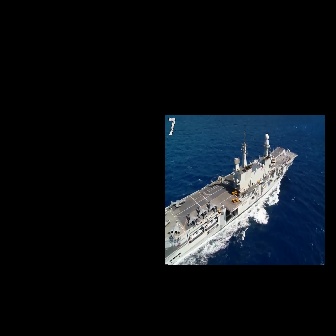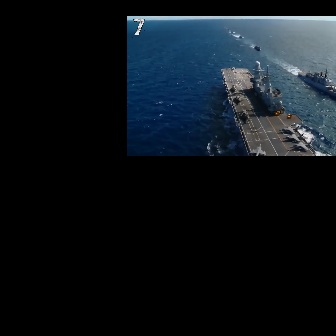
  Please identify the target specified by the bounding box [164,131,298,264] in the first image and locate it in the second image. Return the coordinates in [x_min,y_min,x_max,y_max] format.
Answer: [220,60,316,156]